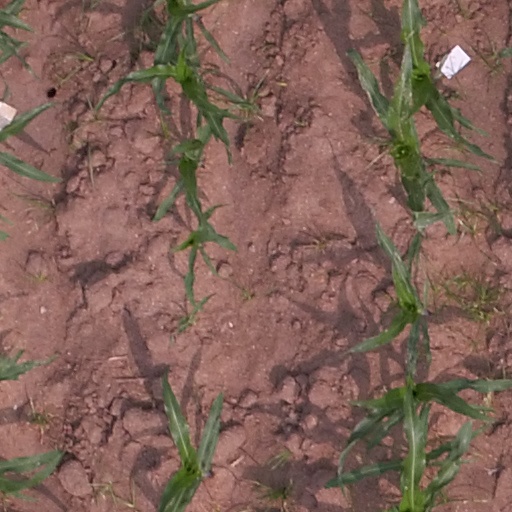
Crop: maize; corn